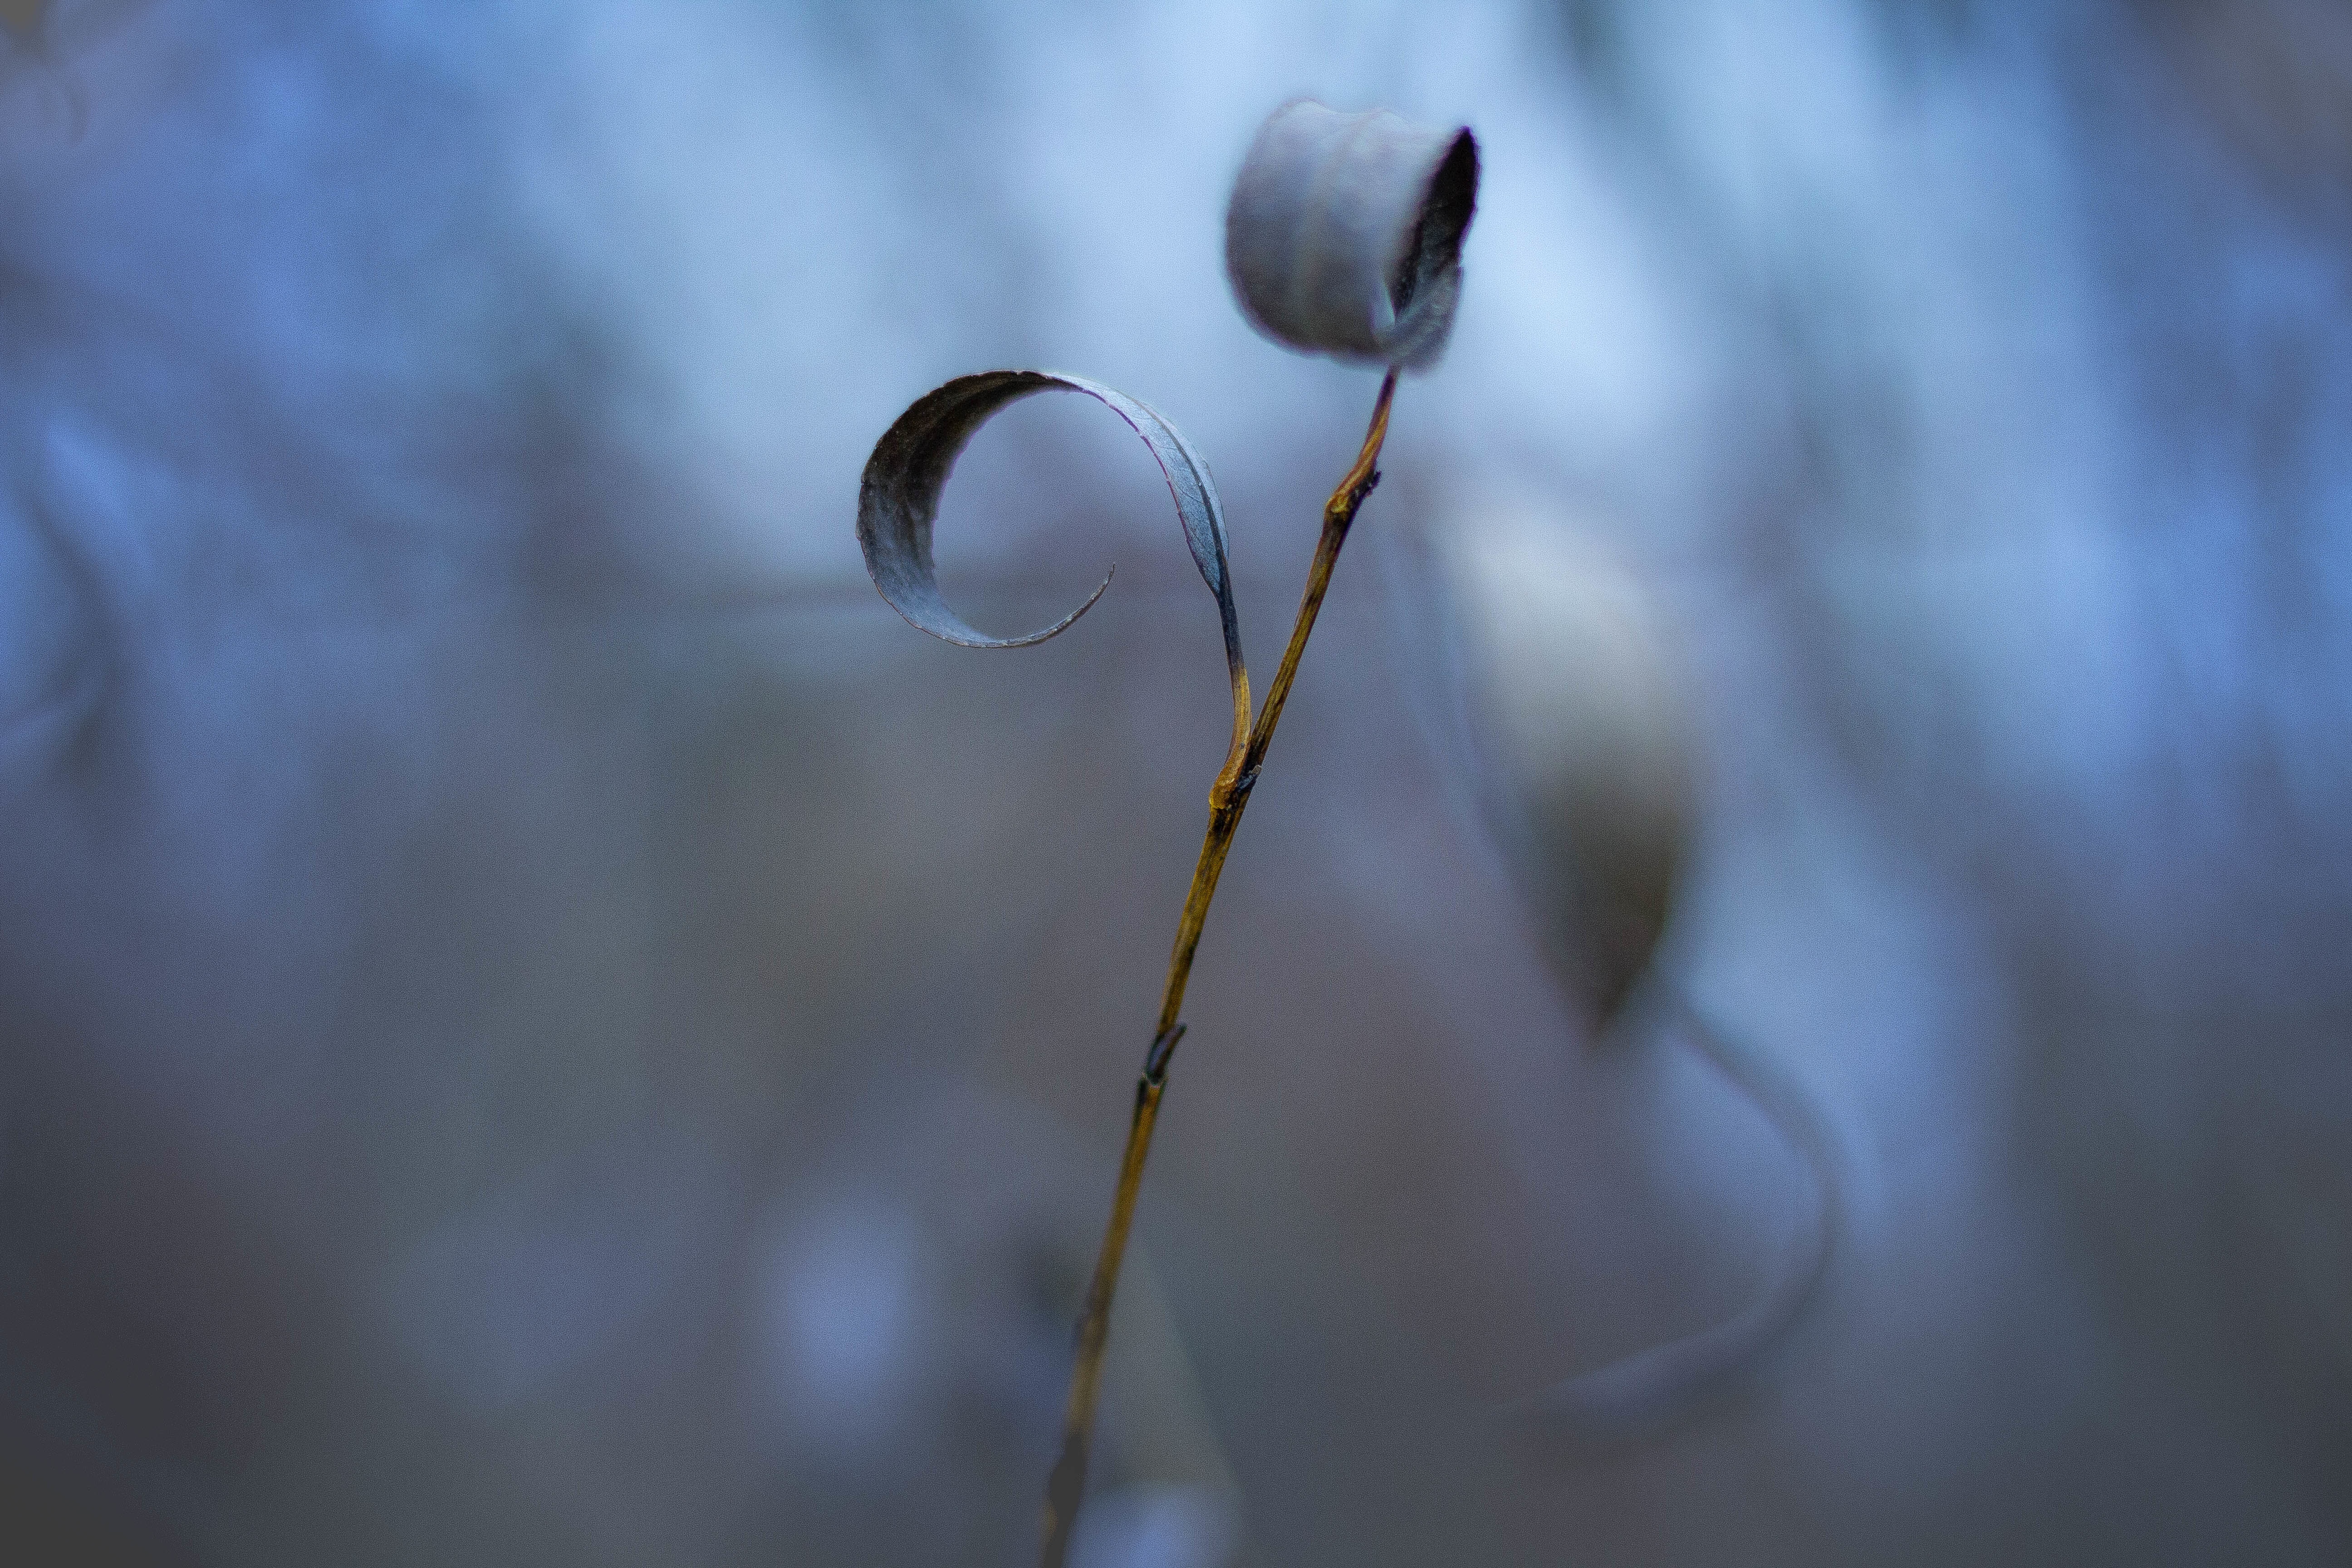
water, nature, branch, drop, dew, light, plant, photography, sunlight, leaf, flower, petal, reflection, blue, close up, moisture, macro photography, plant stem